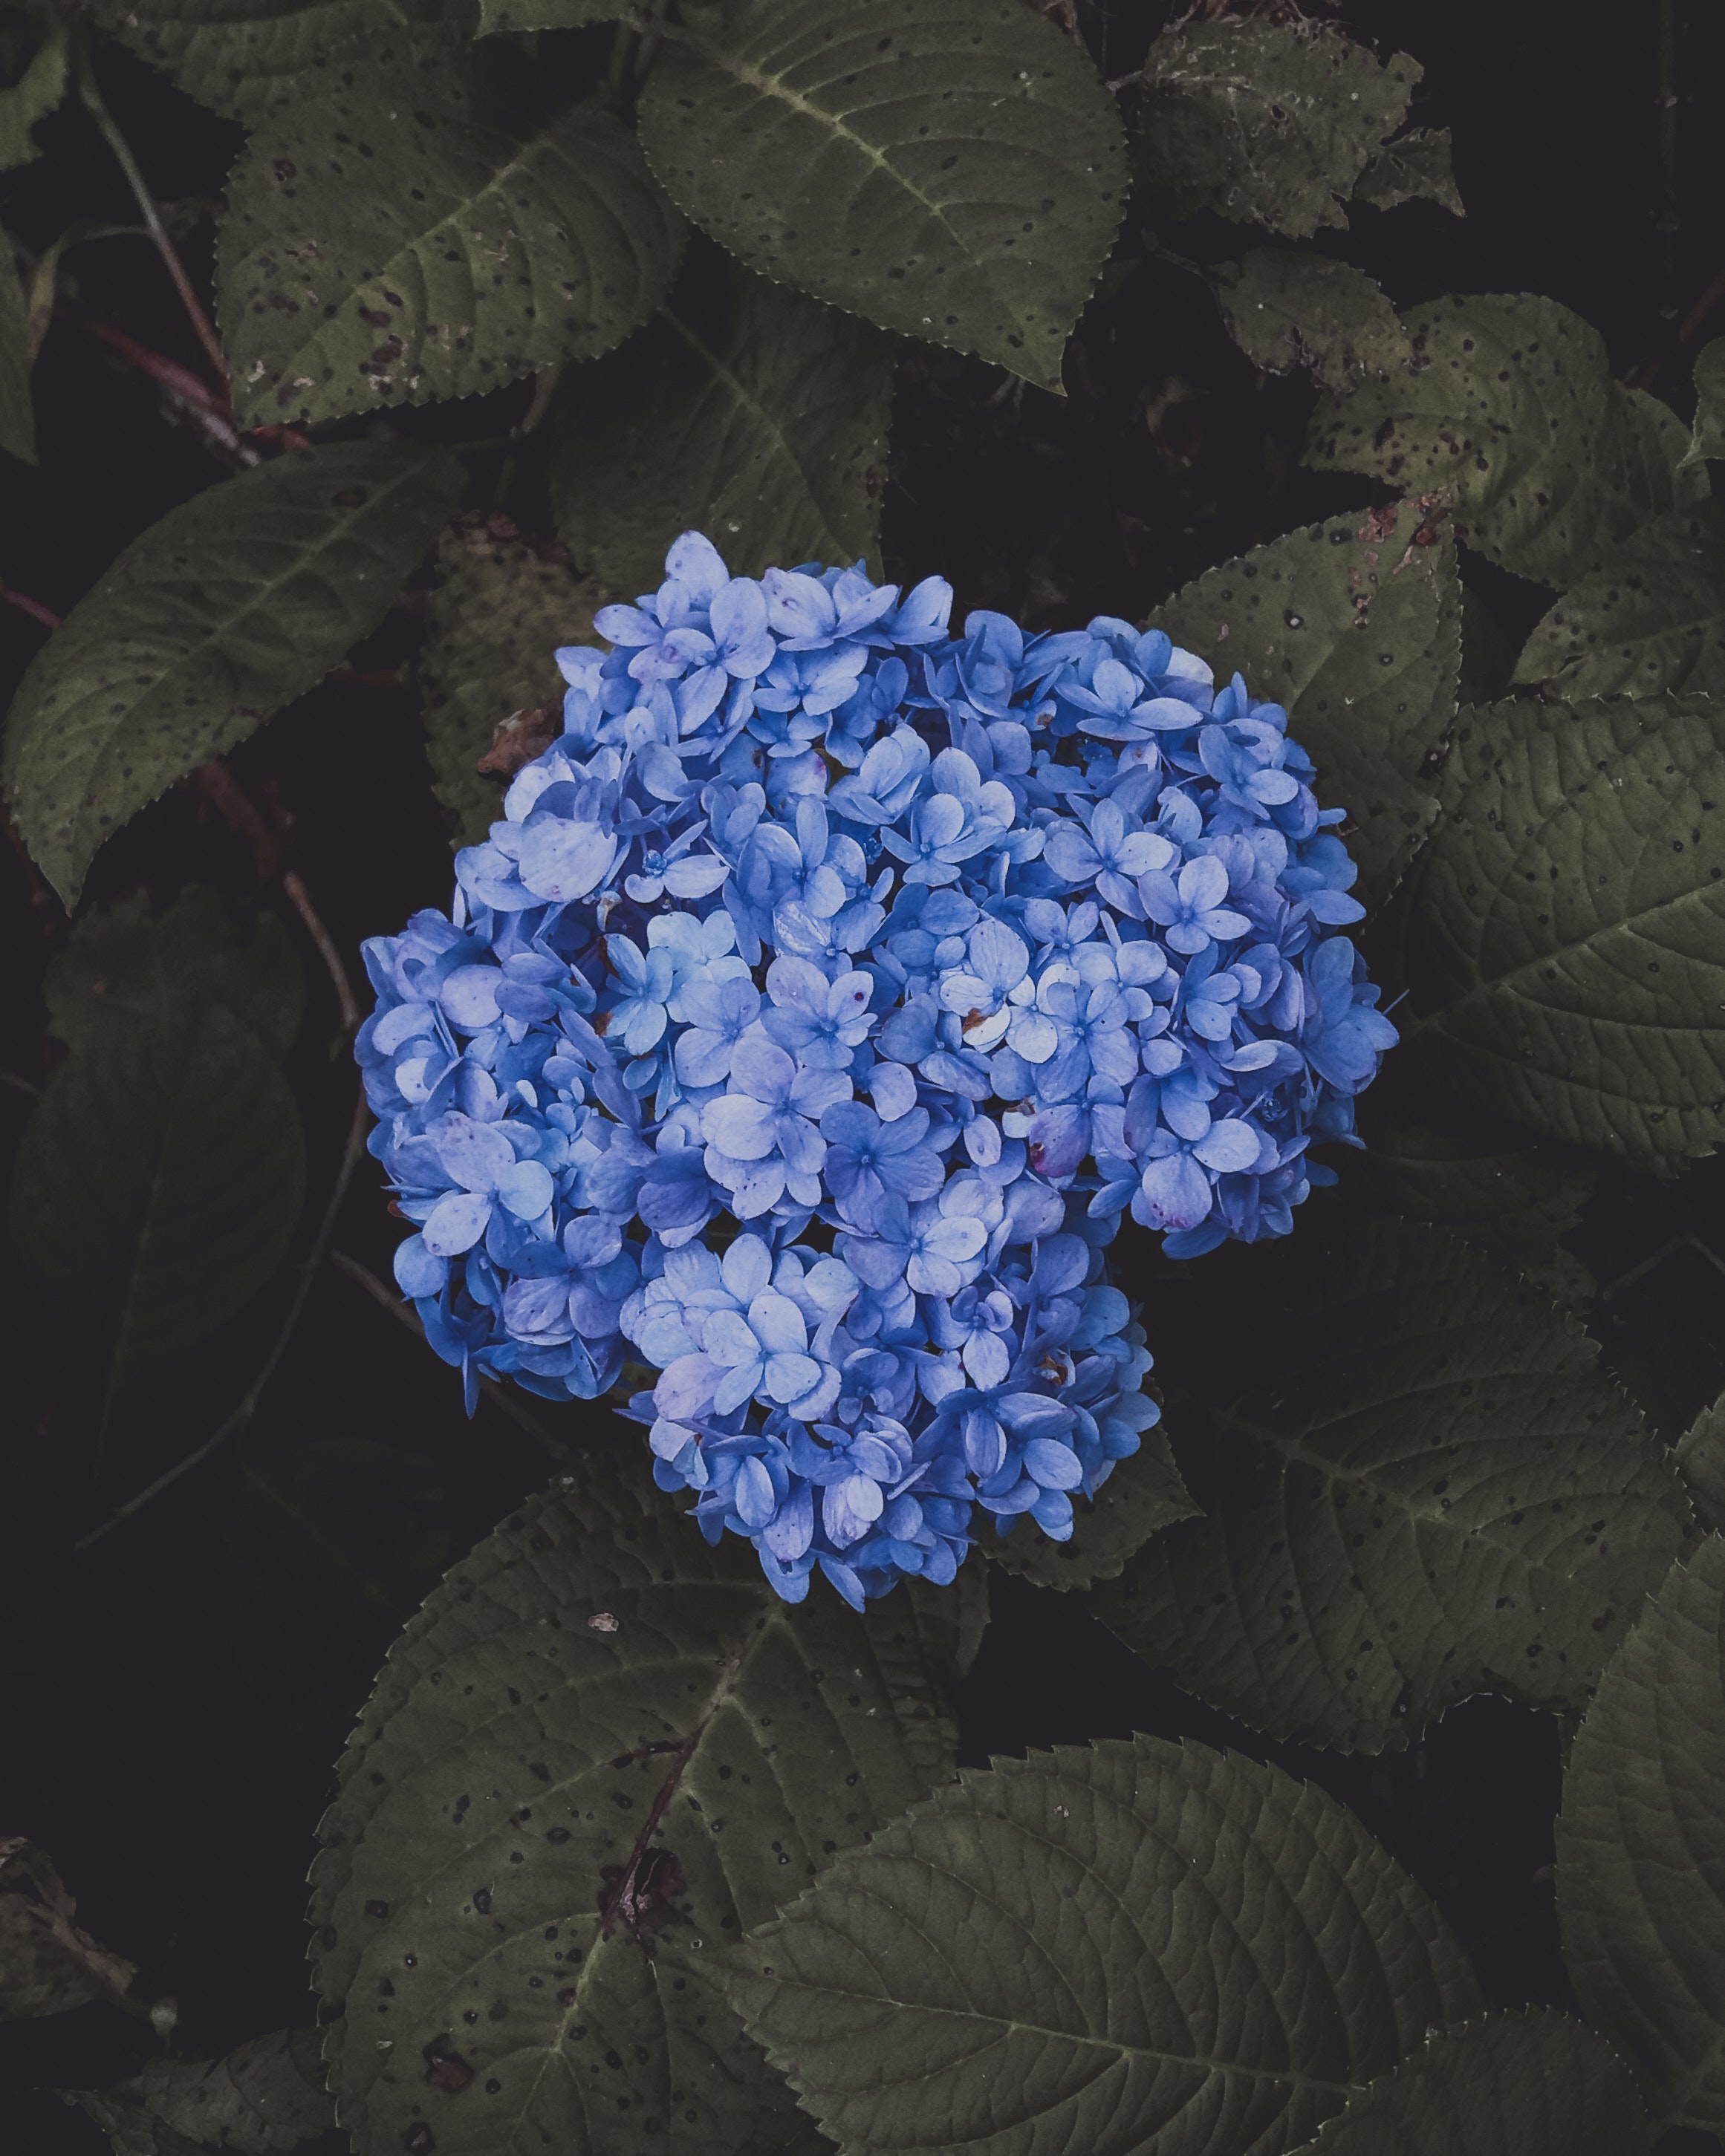
flower, flowering plant, blue, hydrangea, hydrangeaceae, plant, petal, botany, cornales, hydrangea serrata, california lilac, borage family, annual plant, still life photography, wildflower